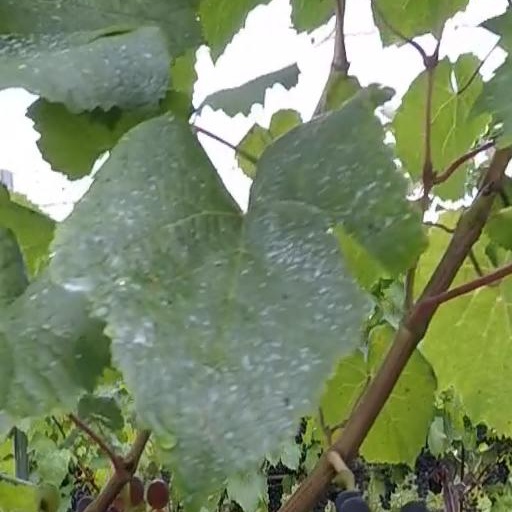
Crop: grape